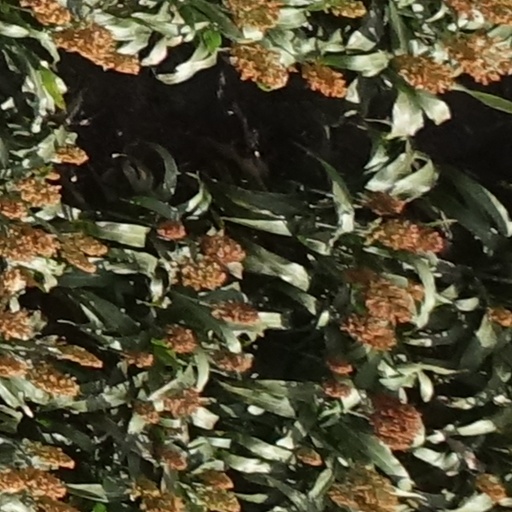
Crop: sorghum